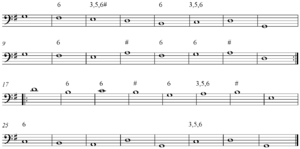
Goldbergvariationerne / Form
baslinjen i Goldbergvariationerne
Goldbergvariationerne, BWV 988, er et værk for cembalo skrevet af Johann Sebastian Bach, som gav værket titlen „Aria mit verschiedenen Veraenderungen vors Clavicimbal mit 2 Manualen“. Værket består af 30 variationer over den aria, som indleder og afslutter det.